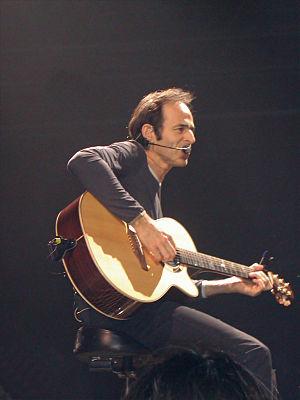
Jean-Jacques Goldman, lors d'un concert en 2002 (a priori le 4 mai 2002, au Zénith de Paris).
Bonne Pioche est une société française de production cinématographique et télévisuelle, créée en 1993 par Yves Darondeau, Christophe Lioud et Emmanuel Priou. Elle est actuellement dirigée par Yves Darondeau et Emmanuel Priou. Essentiellement spécialisée dans les documentaires, elle est notamment connue pour avoir produit La Marche de l'empereur, long-métrage réalisé par Luc Jacquet, grand succès mondial et Oscar du meilleur film documentaire en 2006, mais aussi Dans la peau de Jacques Chirac, premier César du meilleur film documentaire de l'histoire en 2007. Elle produit également des séries documentaires pour la télévision comme la saison 1 et 2 de Rendez-vous en terre inconnue ou J'irai dormir chez vous et des longs métrages. Plus tôt dans son histoire, cette société a aussi produit des clips de musique, des captations de spectacles ainsi que des films publicitaires ou institutionnels.
La « personnalité préférée des Français » est le titre attribué à une personnalité française par un sondage réalisé deux fois par an par l'Institut français d'opinion publique pour le Journal du dimanche qui publie ce classement. Créé en 1988, ce sondage se base sur une liste de personnalités établie par l'hebdomadaire. Le sondage ne représente donc pas réellement la personnalité préférée des Français. Le classement est périodiquement relayé par les médias.
La chanson française désigne un ensemble de genres de compositions musicales en France dont les plus anciennes datent de la fin du Moyen Âge et de la Renaissance. La plus vieille chanson française est probablement la Cantilène de sainte Eulalie, premier texte « littéraire » de langue française du IXᵉ siècle. Le plus vieil air que l'on chante encore est Le Carillon de Vendôme du XVᵉ siècle. La chanson française peut-être différenciée selon les époques.Depuis, on retrouve tout au long de l'histoire des danses et des compositions qui sont à l'origine des chansons populaires. Le genre musical se définit par la mise en valeur de la langue française ancienne ou moderne, avec en particulier la référence à des maîtres et modèles hérités de la littérature poétique de langue française et par opposition aux formes dominantes anglo-saxonnes, de l’industrie musicale.
Jean-Jacques Goldman est l'un des artistes ayant le plus vendu de disques en France avec plus de 30 millions d'albums et de singles écoulés.
Jean-Jacques Goldman, né le 11 octobre 1951 dans le 19ᵉ arrondissement de Paris, est un auteur-compositeur-interprète français, producteur et guitariste soliste de variété et de pop rock principalement.
La 2ᵉ cérémonie des Victoires de la musique a lieu le 22 novembre 1986 au Moulin-Rouge. Elle est présentée par Renaud et retransmise sur Antenne 2.
Astérix et Obélix contre César est un film franco-italo-allemand, réalisé par Claude Zidi et sorti en 1999.